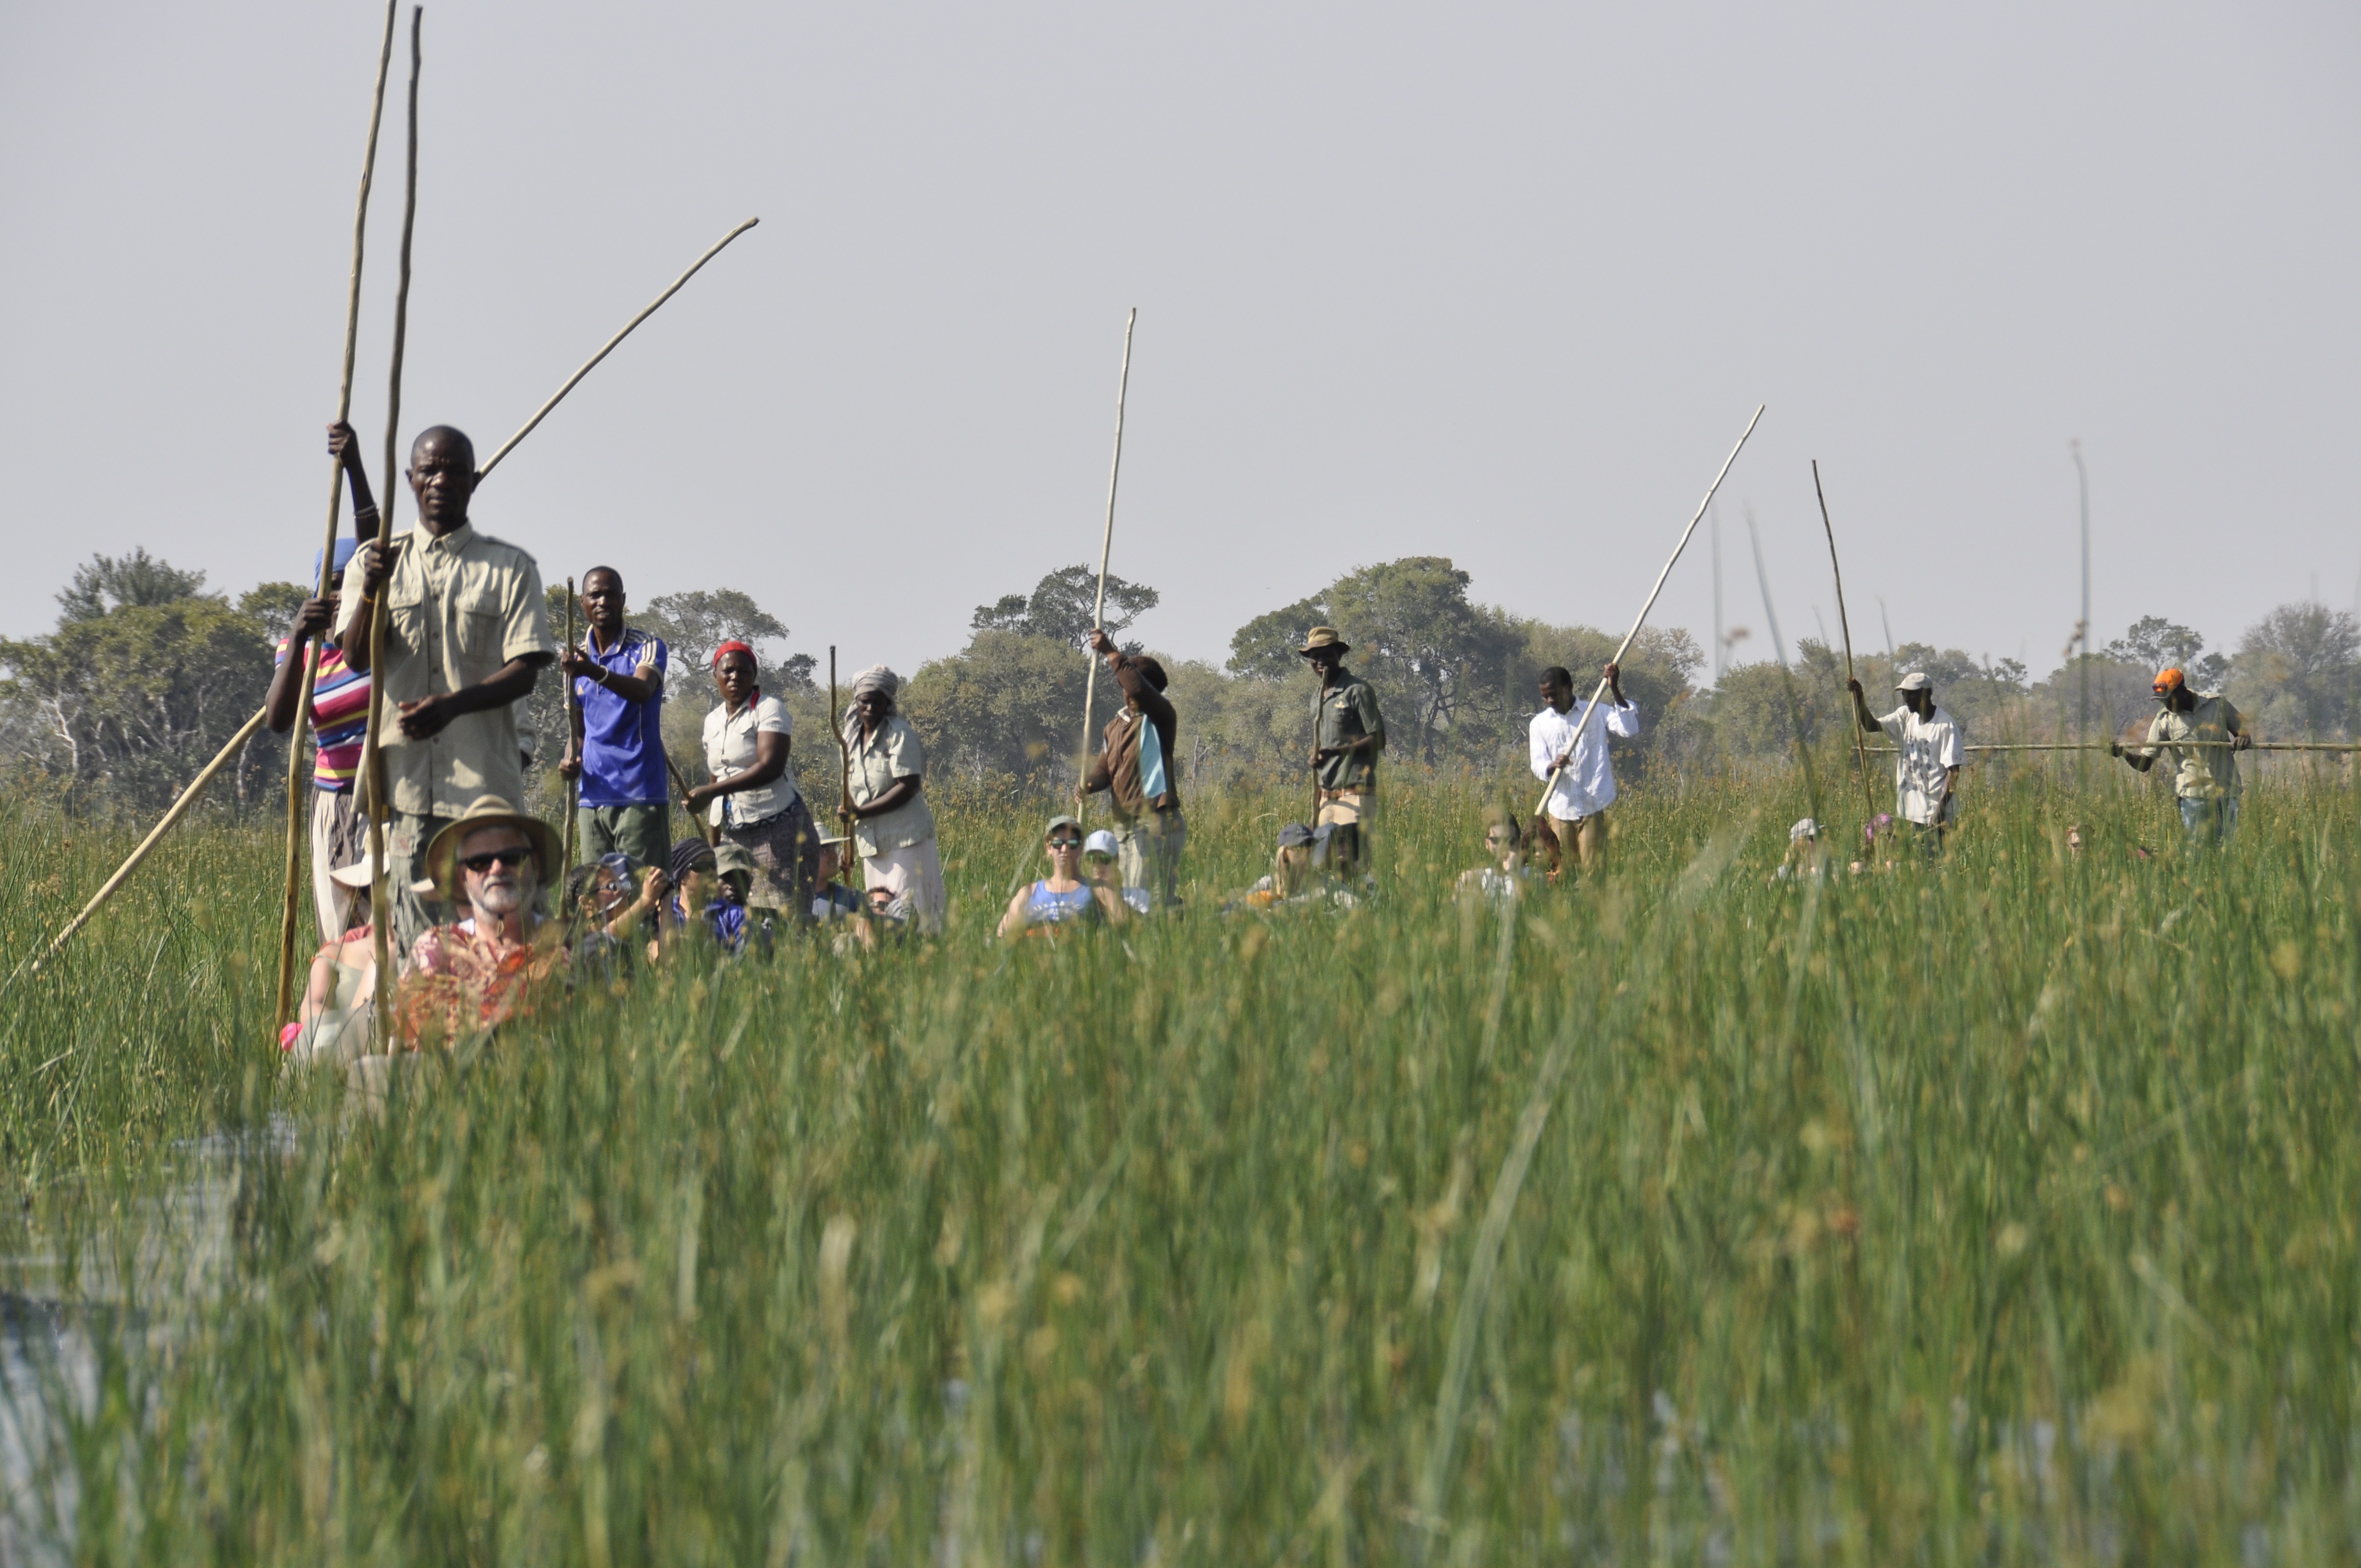
sports, botswana, okavango, mokoro